Question: Please indicate a possible affordance area of the bench that can be used for sitting
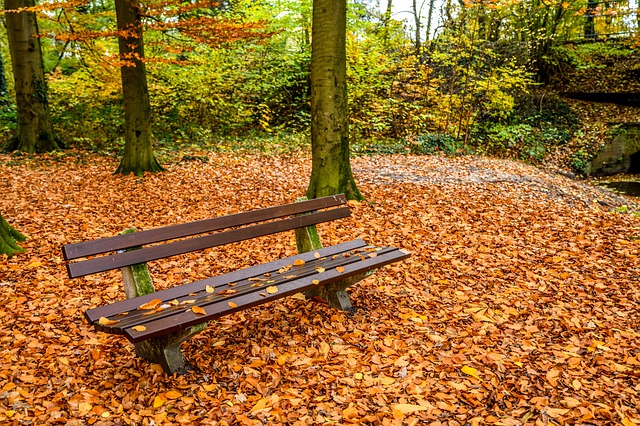
Answer: [84.5, 236, 410.5, 334]